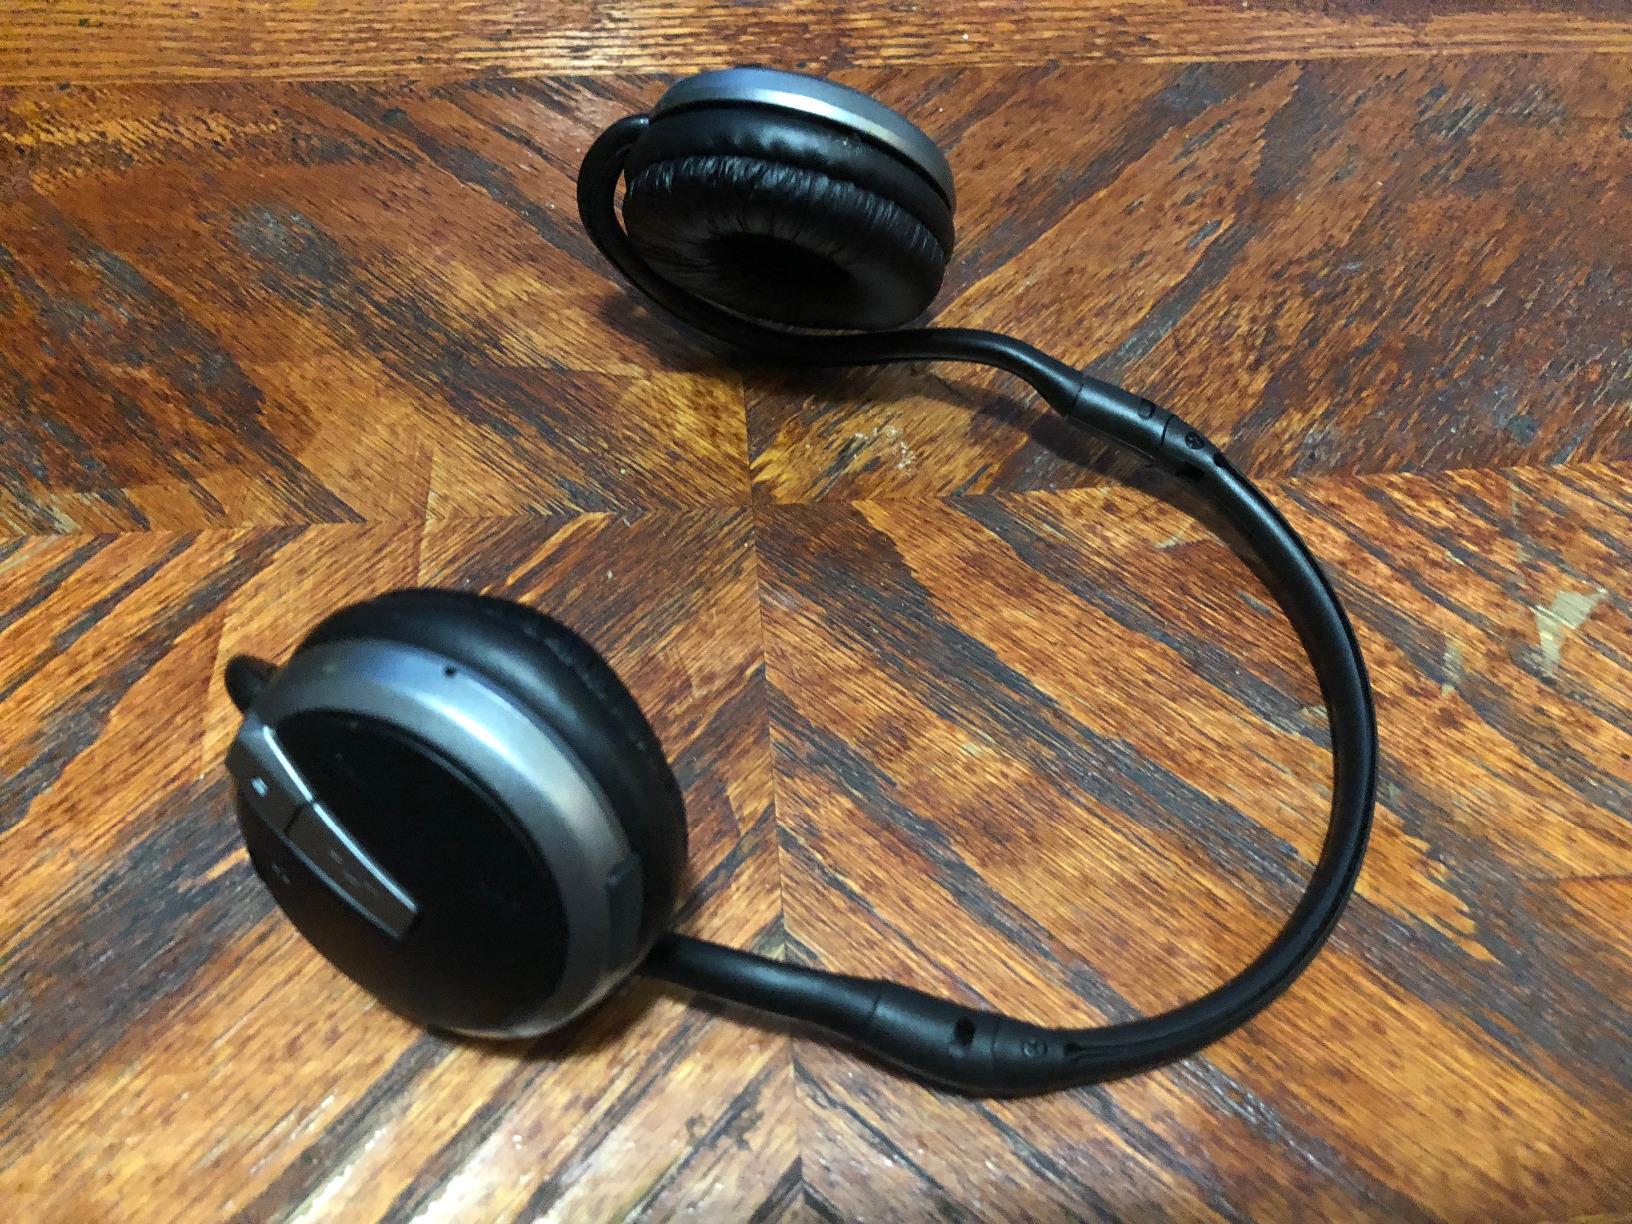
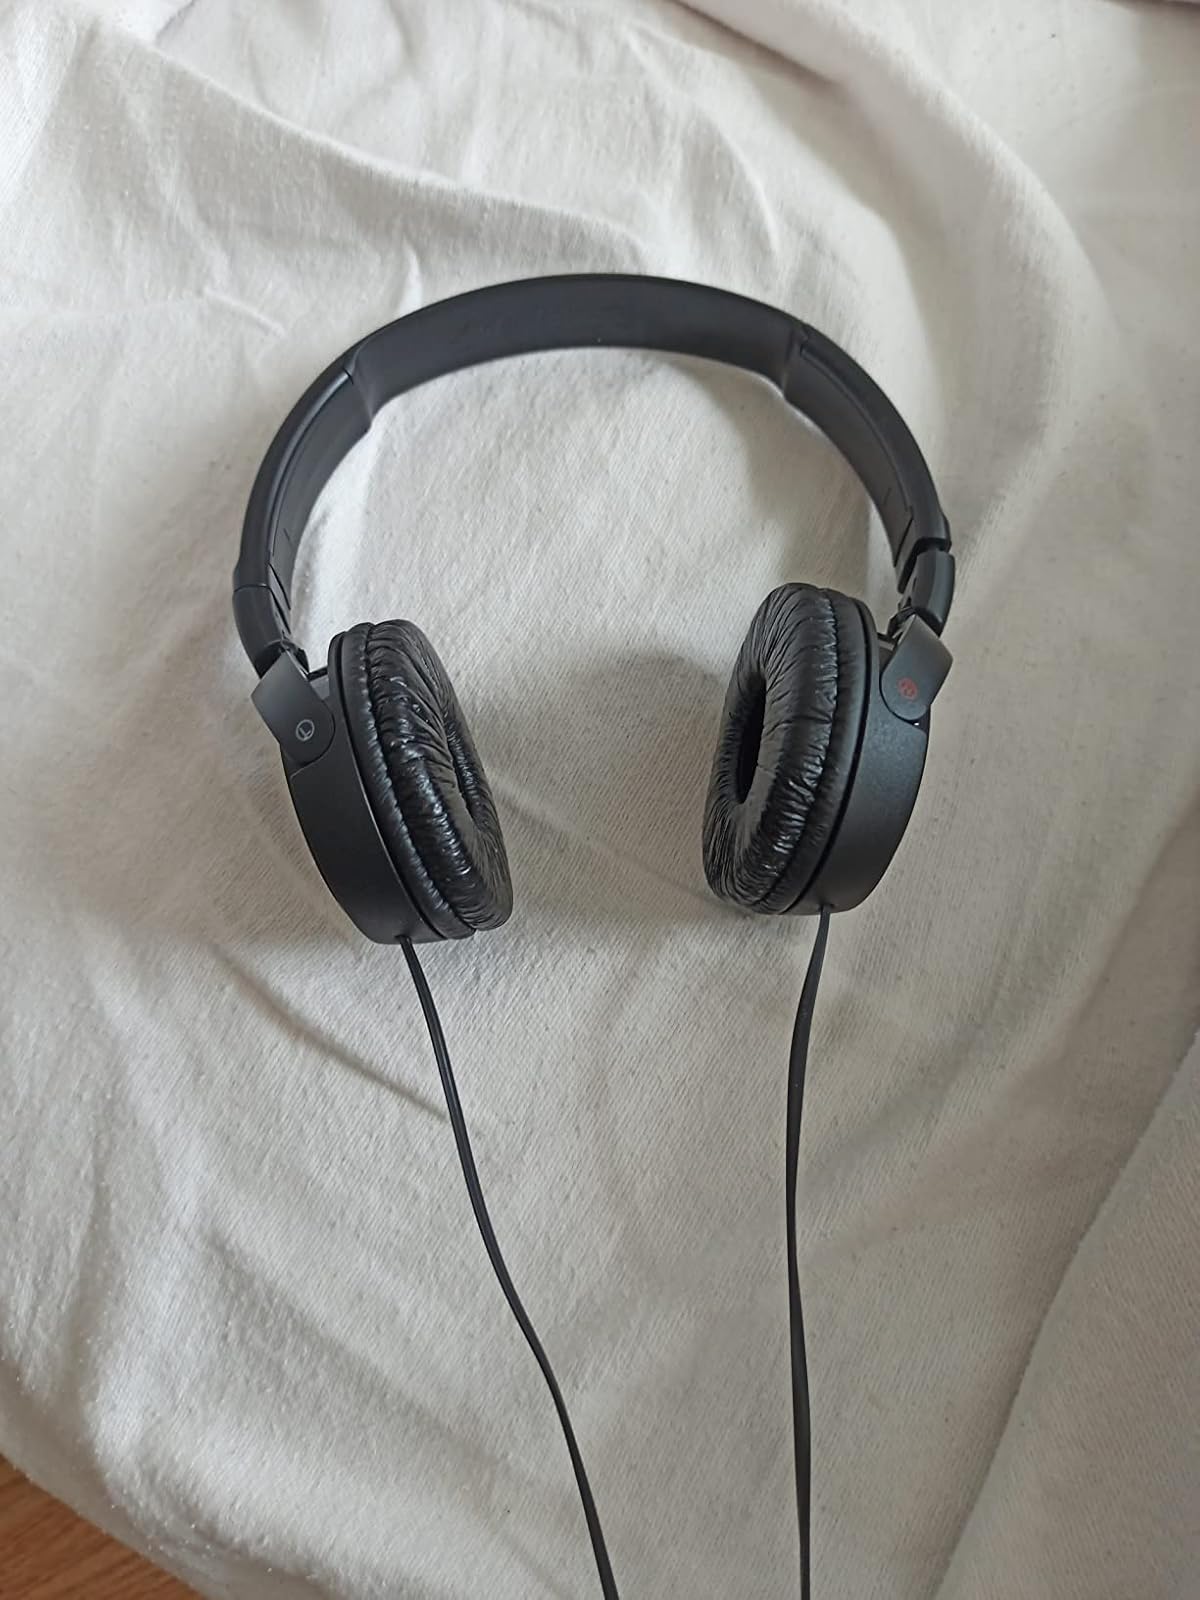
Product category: headphones
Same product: no